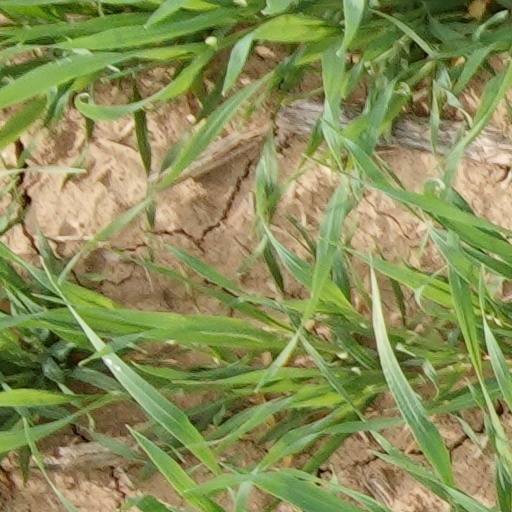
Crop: wheat